Balthasar van den Bossche

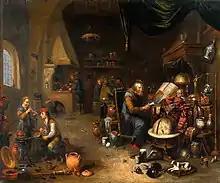
"An alchemist in his laboratory"

The theme of physicians and alchemists was popular in 17th century Flemish and Dutch genre painting. David Teniers the Younger was the principal contributor to this genre and its iconography in Flanders. The view of the public towards practitioners of either craft was ambivalent and physicians and alchemists were regarded either as persons seriously committed to the pursuit of knowledge or as charlatans and quacks using deception to seek material gain. The ambivalence of this attitude was reflected in the artistic representations of physicians and alchemists.